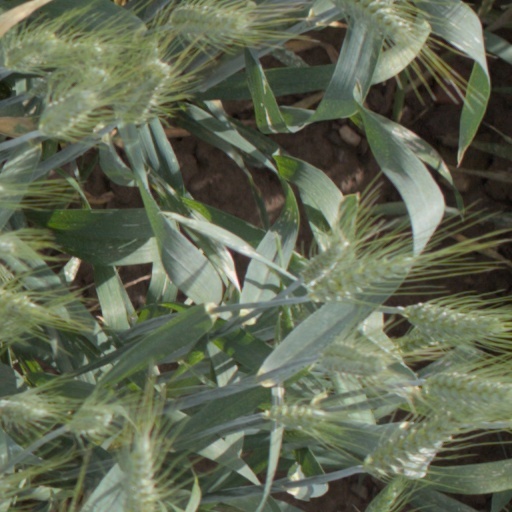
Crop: wheat